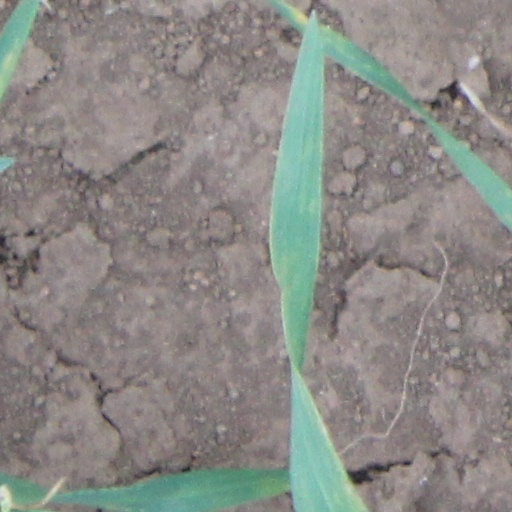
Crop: wheat